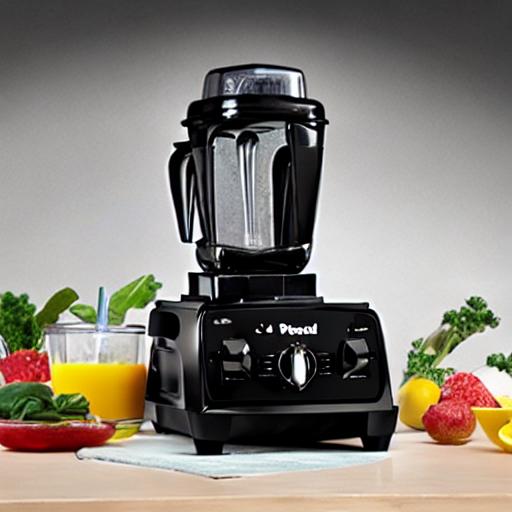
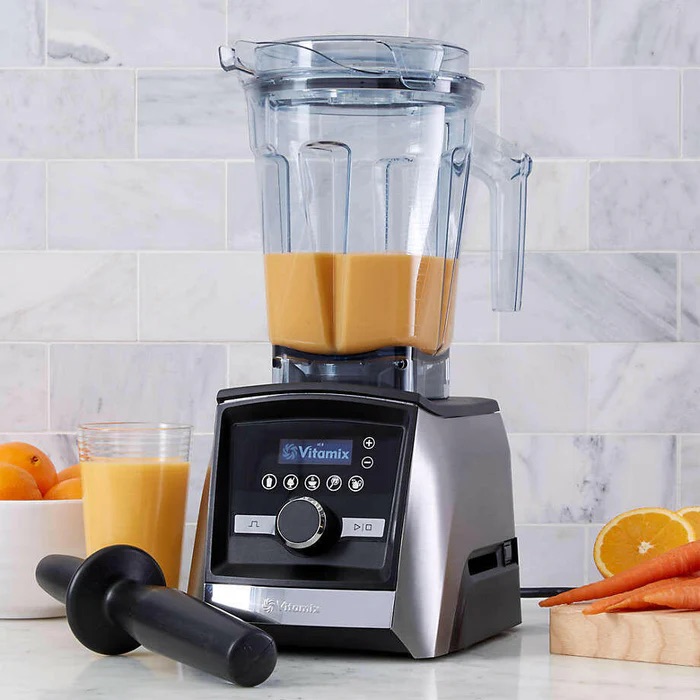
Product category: items_blender
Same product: no